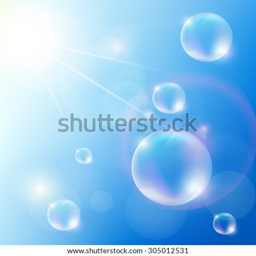
soap bubbles against the blue sky .